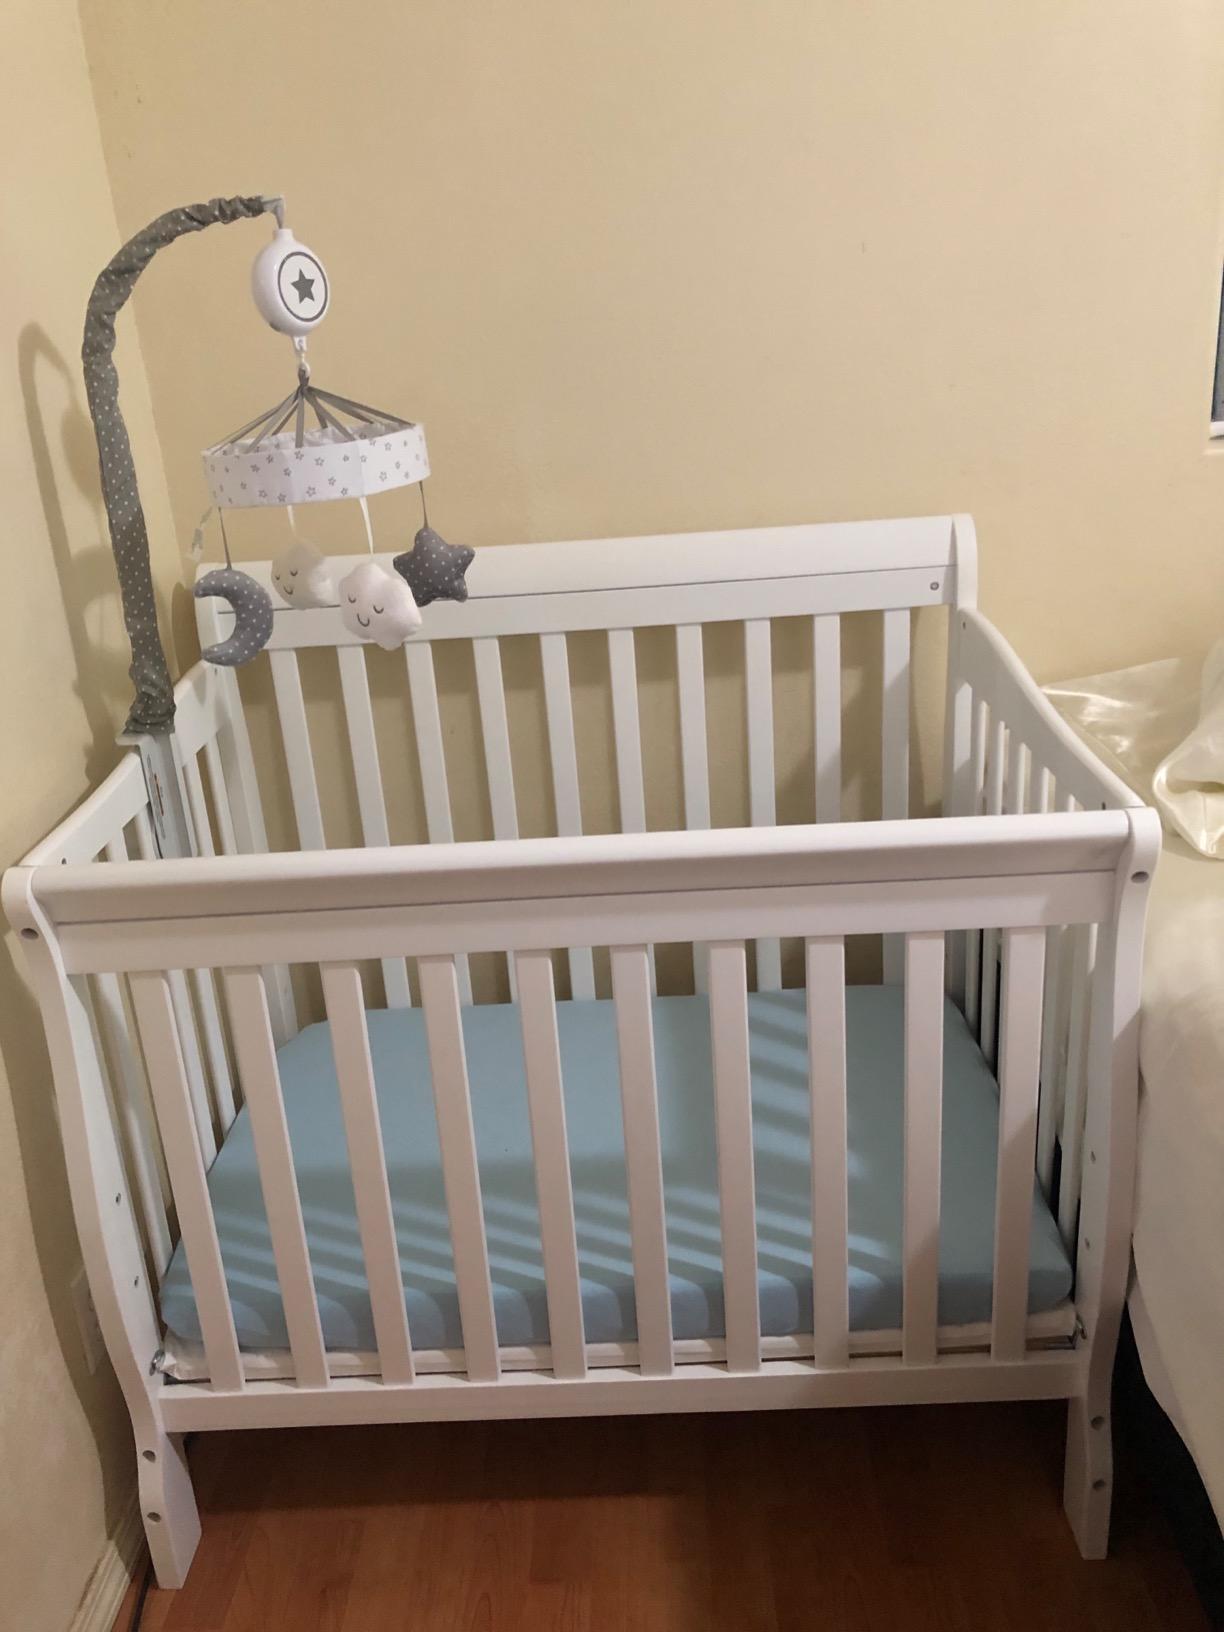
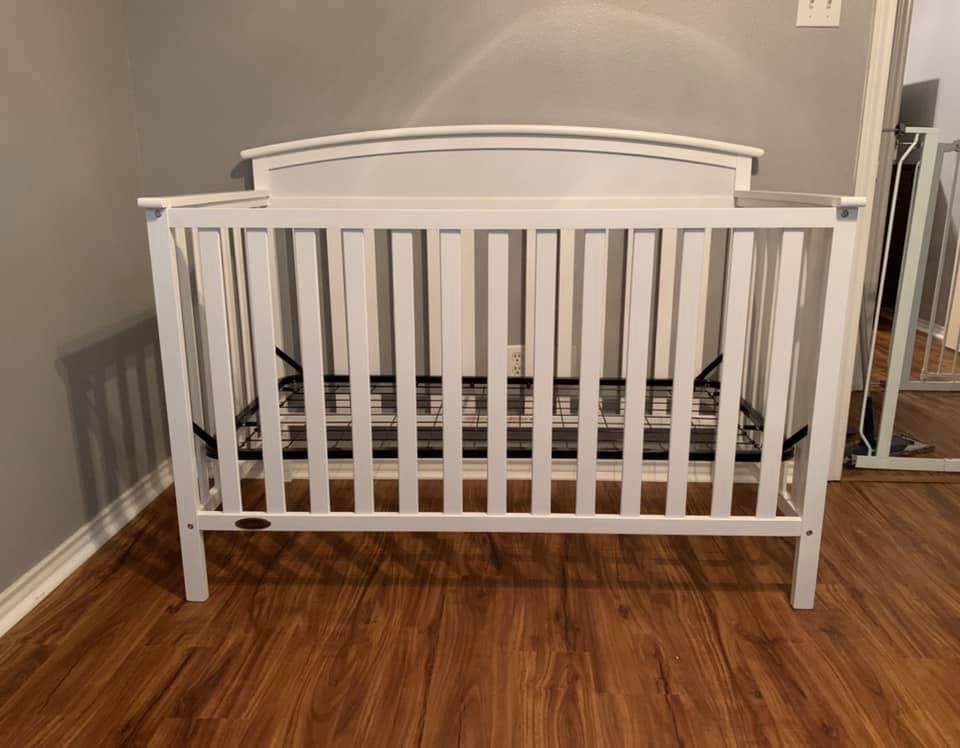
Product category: products_crib
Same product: no